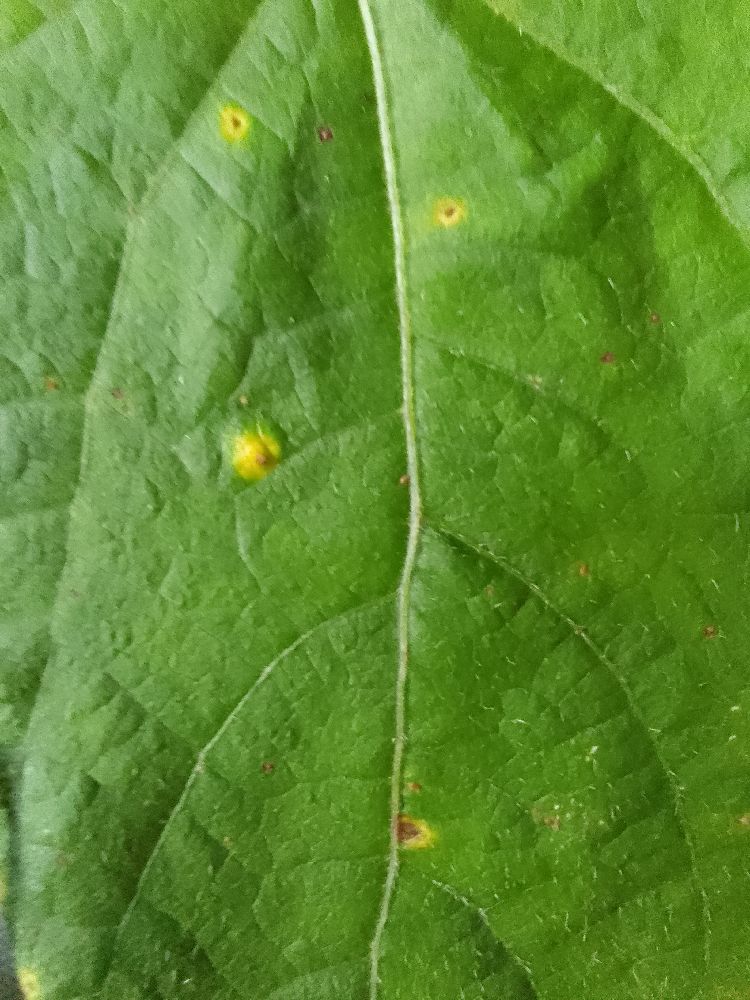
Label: rust